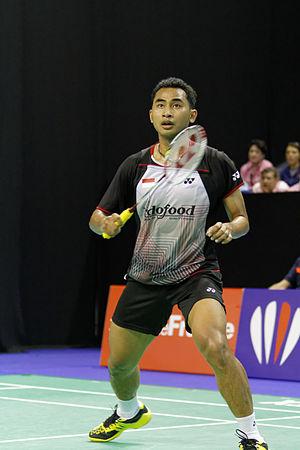
Tommy Sugiarto, né le 31 mai 1988 à Jakarta en Indonésie, est un joueur professionnel de badminton.